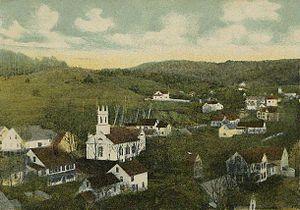
Gilsum est une municipalité américaine située dans le comté de Cheshire au New Hampshire. Selon le recensement de 2010, sa population est de 813 habitants.